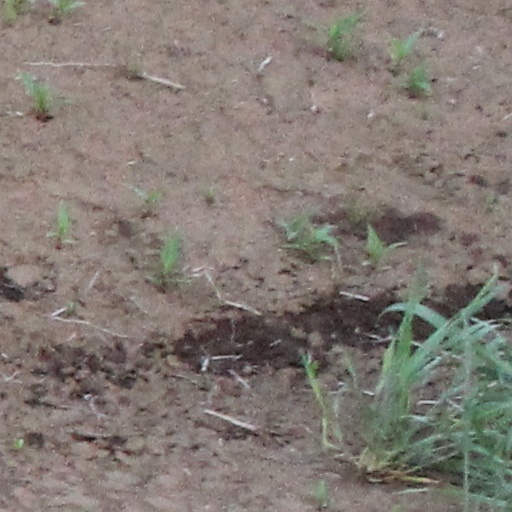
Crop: wheat